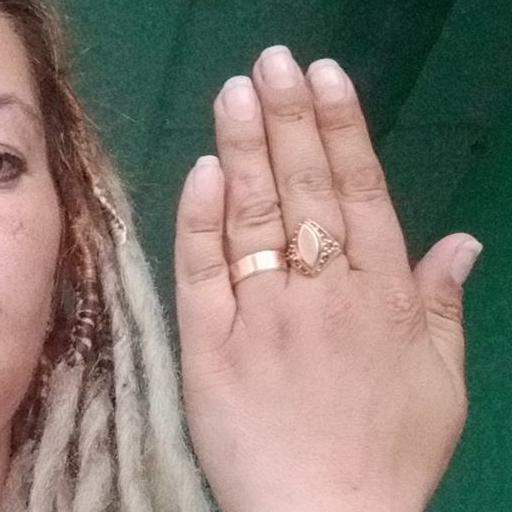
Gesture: stop_inverted